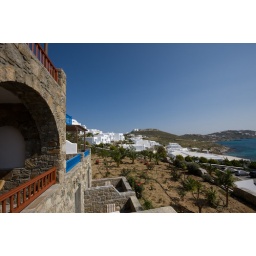
They have a lot of white house paint in Greece.